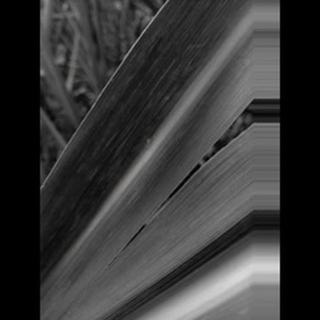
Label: sugarcane_mosaic